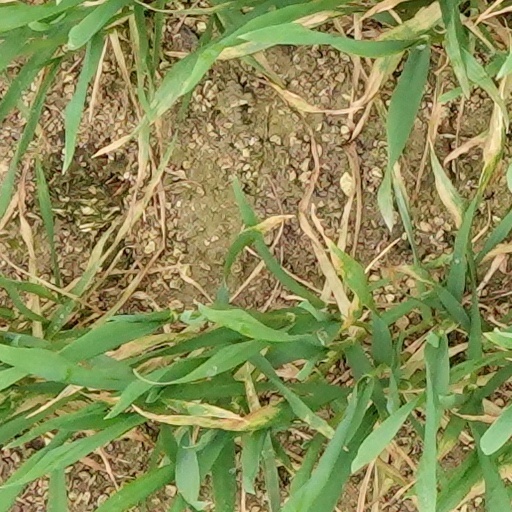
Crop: wheat